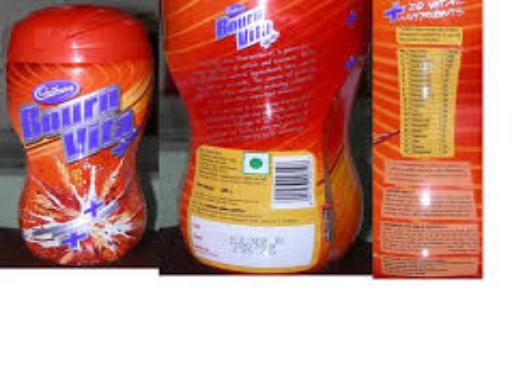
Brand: Bournvita
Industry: Food